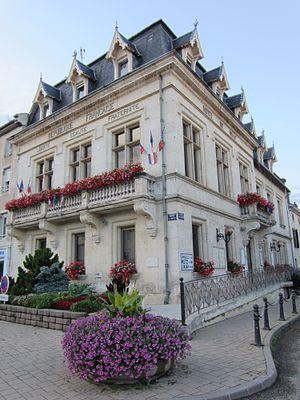
Pagny-sur-Moselle est une commune française située dans le département de Meurthe-et-Moselle en région Grand Est.